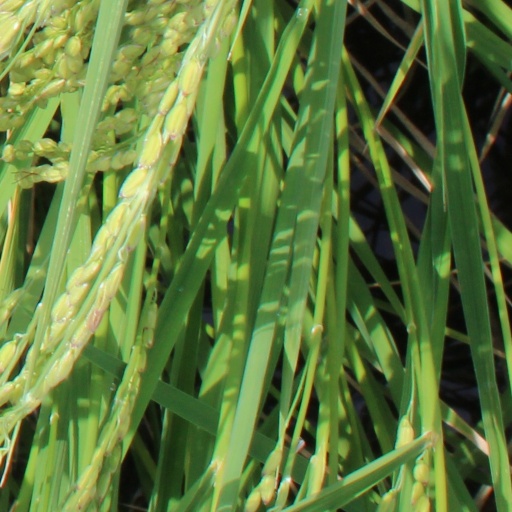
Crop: rice